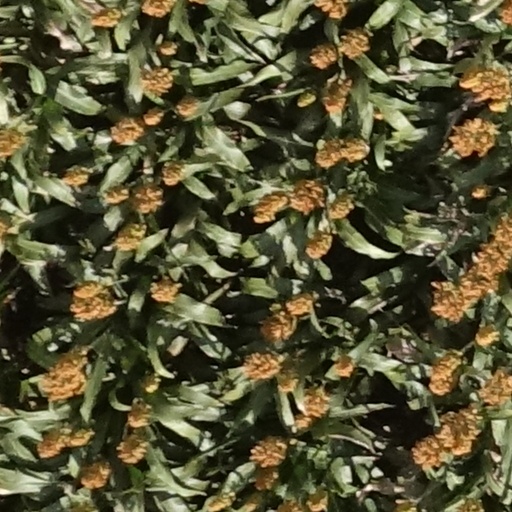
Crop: sorghum